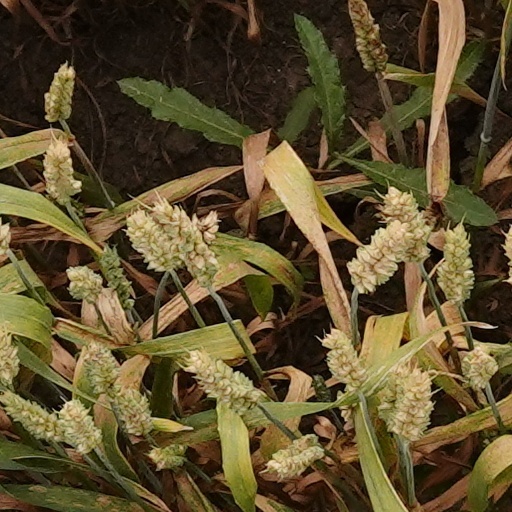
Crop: wheat